Metal Slader Glory

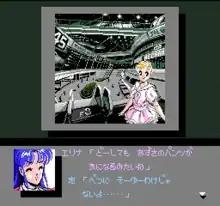
Azusa and Elina speak with Tadashi on a space station

"Metal Slader Glory" is an adventure game. The player talks with characters to advance the story, often making choices of things to do or say. Some choices may result in a game over. When the player chooses to rest at certain points in the story, they are given a password they can use to return to that point in the game.